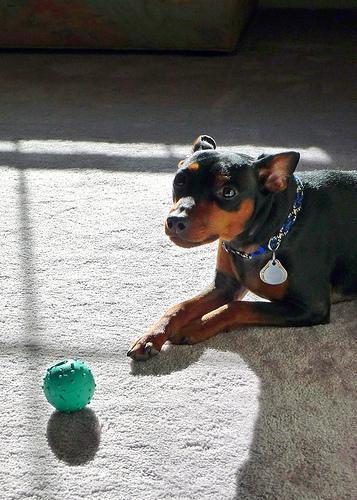
miniature pinscher